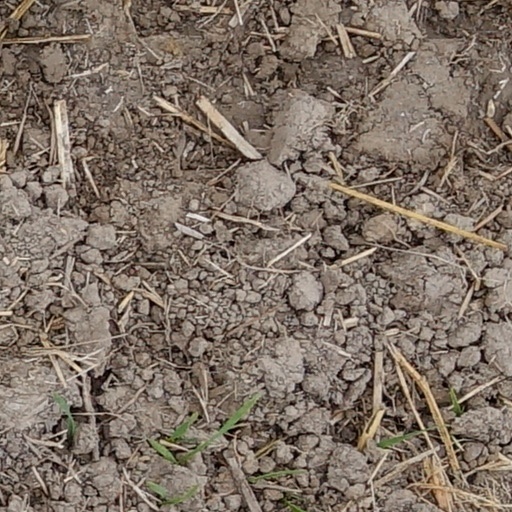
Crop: wheat